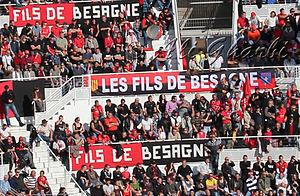
Le Rugby club toulonnais est un club de rugby à XV français fondé 3 juin 1908 et basé à Toulon et actuellement présidé par Bernard Lemaître. L'équipe première, entraînée par Patrice Collazo, évolue en Top 14 depuis 2008 et dispute selon les années la Coupe d'Europe ou le Challenge européen.